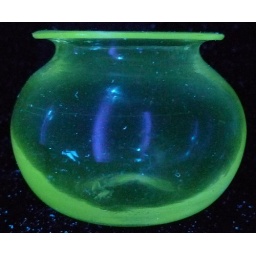
clear leech pot under UV light